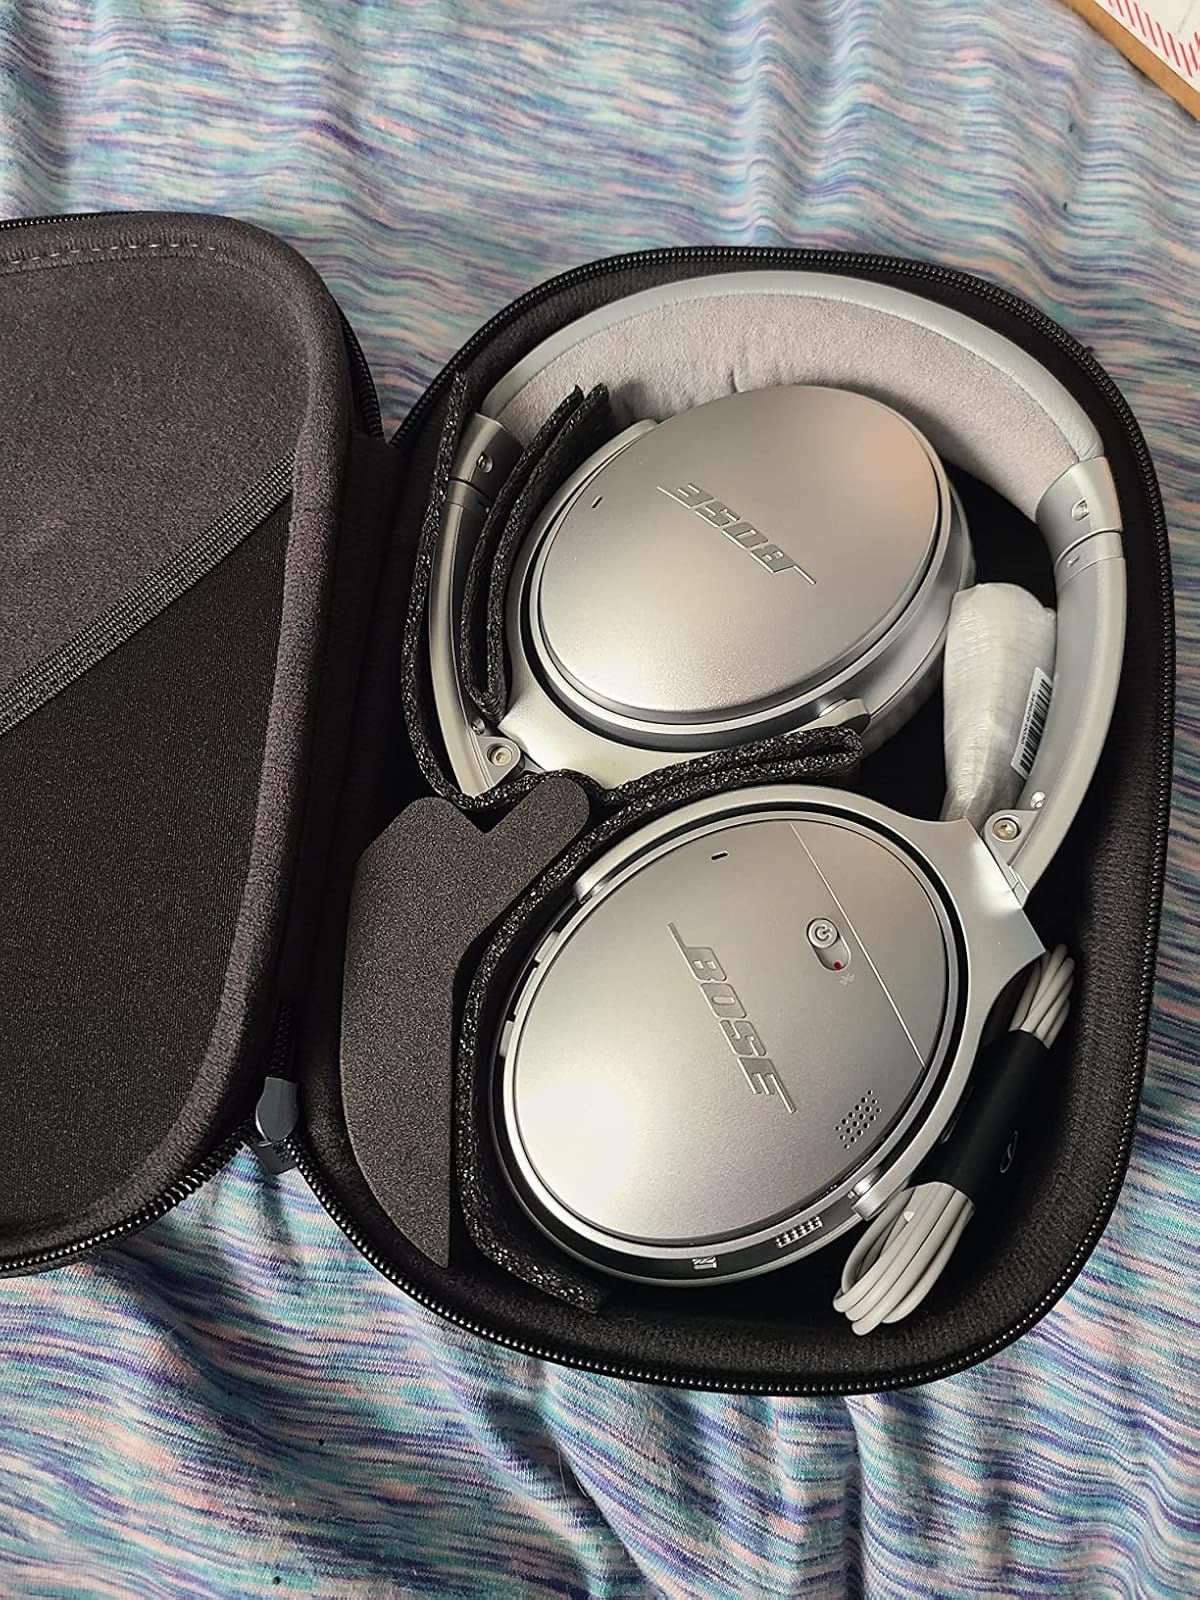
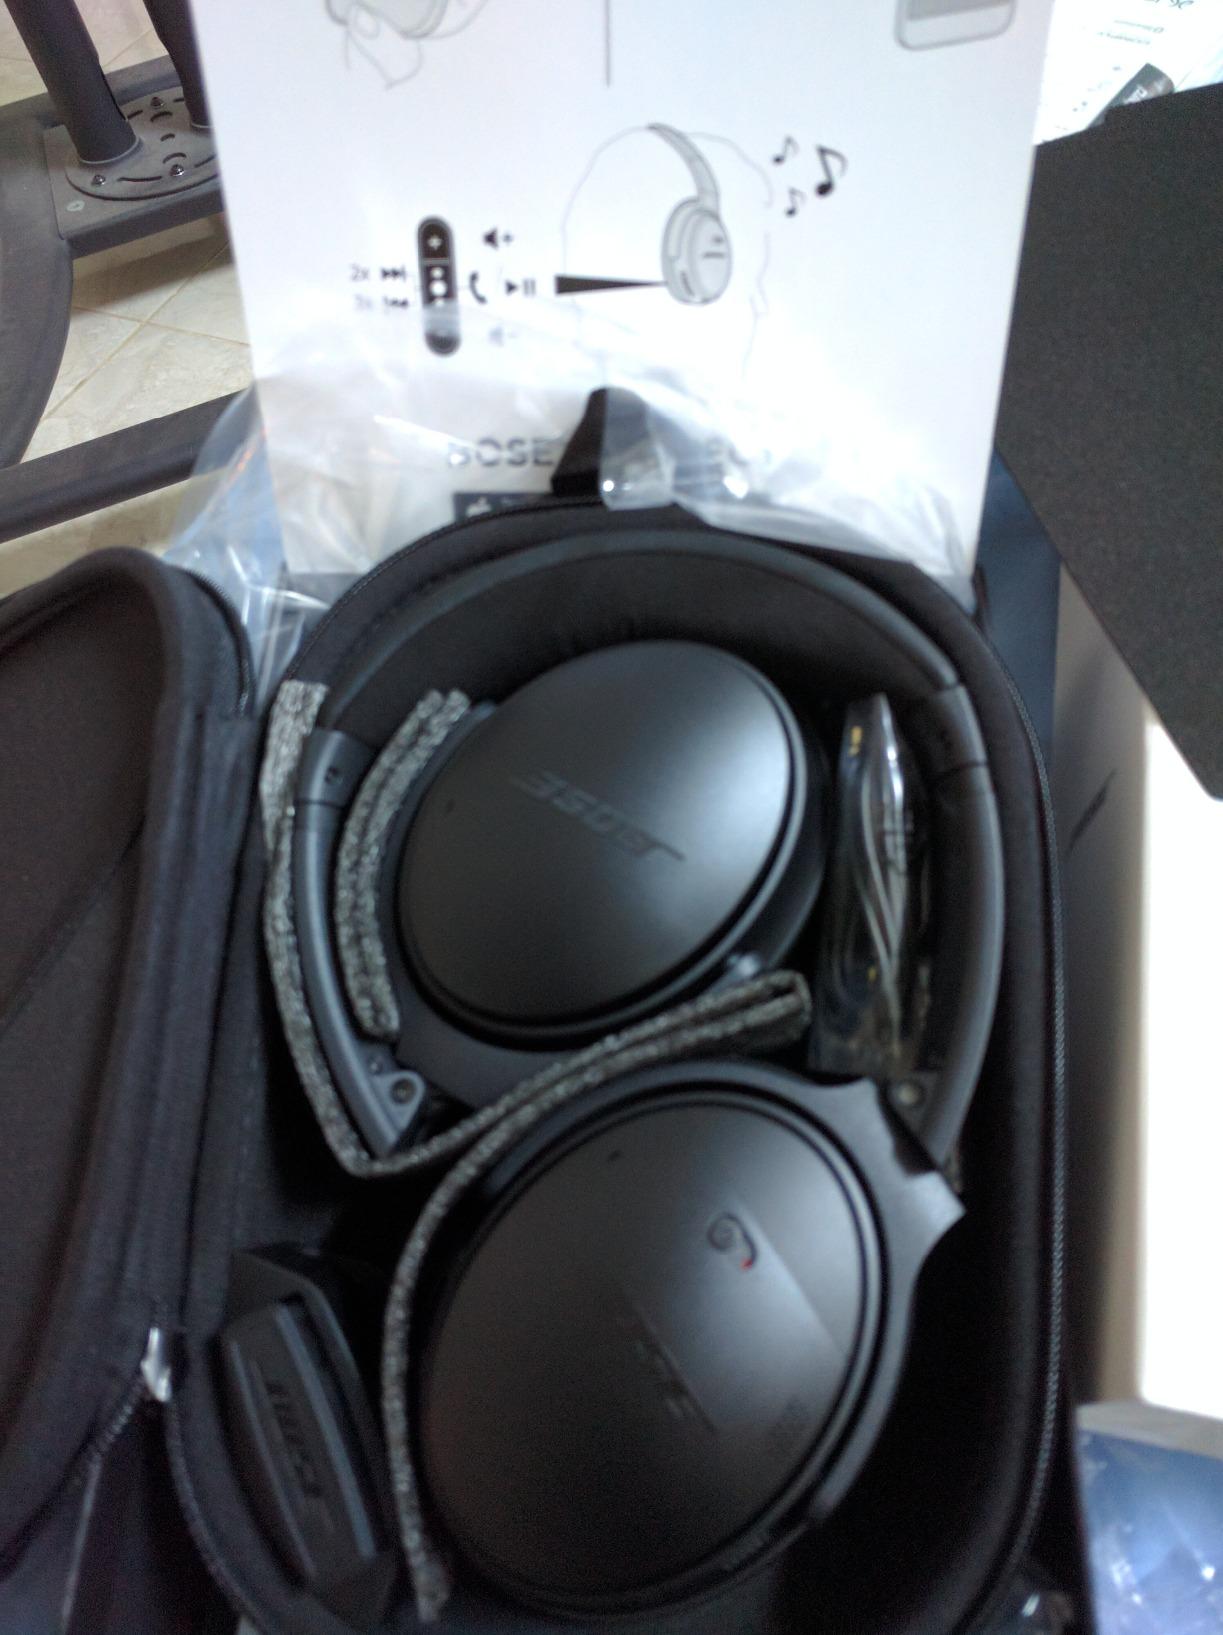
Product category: headphones
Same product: no